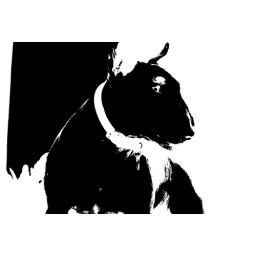
An English Bull Terrier in negative black and white